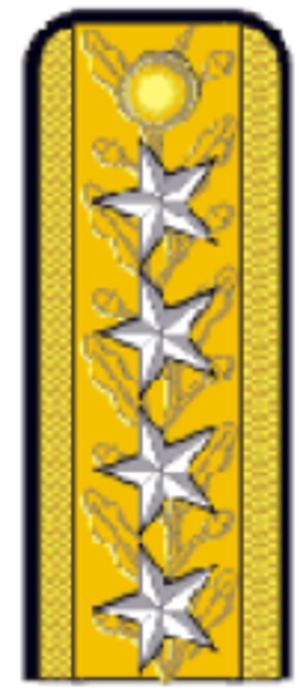
Les Grades et insignes de la marine militaire roumaine sont ceux qui figurent dans la galerie ci-dessous. Dans la marine militaire roumaine, il n'y a pas de distinction entre Officiers et Officiers mariniers, ni entre Officiers et Officiers sortis du rang : tous sans exception doivent passer par les trois à cinq années de formation de l'Académie Navale „Mircea l'Ancien” de Constanza qui ne prend que les meilleurs élèves des lycées scientifiques et techniques de Roumanie et dont les examens d'entrée sont notoirement sélectifs. La formation comprend une année d'amarinage à bord du voilier-école „Mircea”.
Les codes OTAN des grades des officiers des marines militaires définissent des équivalences de grades entre les rangs d’officiers des forces navales nationales membres de l'Organisation du traité de l'Atlantique nord.